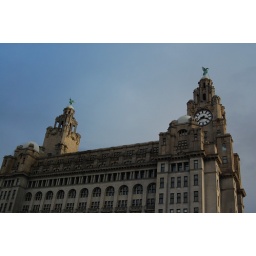
couple of birds on the roof in liverpool